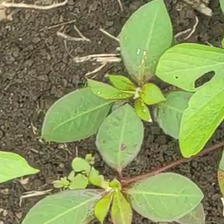
Weed species: Moti_dudhi(Euphorbia_geneculata_L)